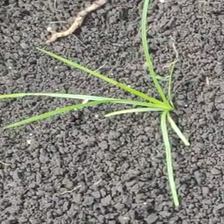
Weed species: Digitaria_SP_(Digitaria Sanguinalis )